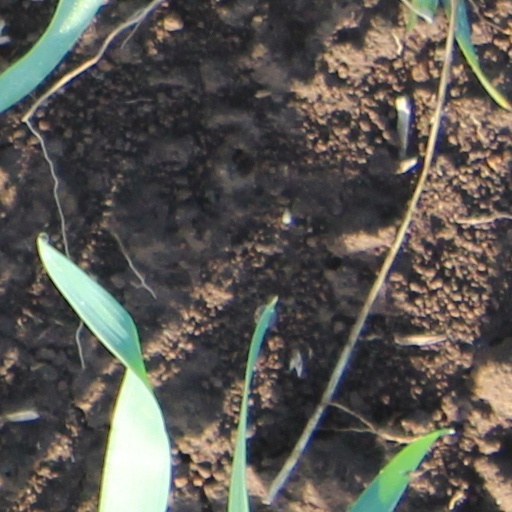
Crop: wheat